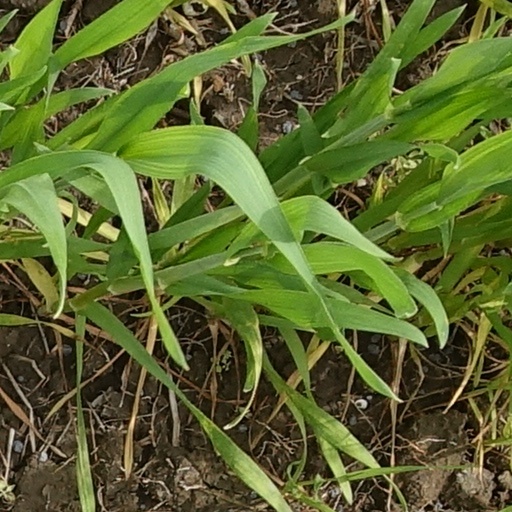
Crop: wheat